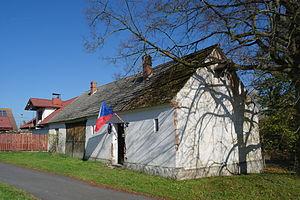
Hájek est une commune du district de Strakonice, dans la région de Bohême-du-Sud, en République tchèque. Sa population s'élevait à 35 habitants en 2017.